Penhaligon's

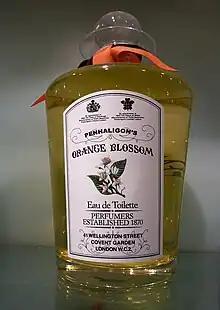
Penhaligon's "Orange Blossom" Eau de Toilette

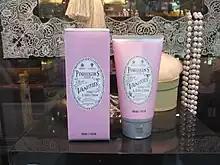
Penhaligon's "Vanities" Hand & Body Cream

Between July 2009 and 2011, Penhaligon's reissued a selection of perfumes from their archives under the banner of the Anthology Collection: